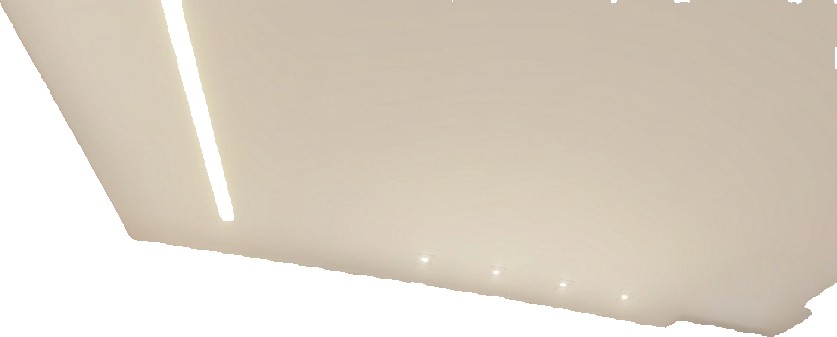
Surface category: ceiling